Lagos University Teaching Hospital

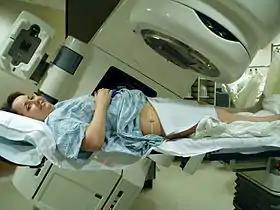

On 27 December 2018, representatives of "The Guardian" visited the Cancer Treatment Centre and were advised that equipment such as linear accelerators, brachytherapy machines, magnetic resonance imaging (MRI Scanners) and CT scans were due to be installed in the centre.